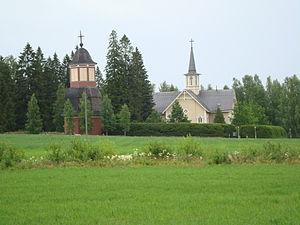
Suomenniemi est une ancienne municipalité du sud-est de la Finlande, dans la région de Carélie du Sud.
L'église de Suomenniemi est une église située à Suomenniemi dans la commune de Mikkeli en Finlande.